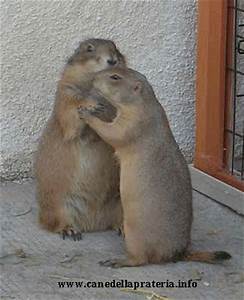
Label: scoiattolo